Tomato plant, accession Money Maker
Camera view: bottom (45 deg); turntable rotation: 60 degrees
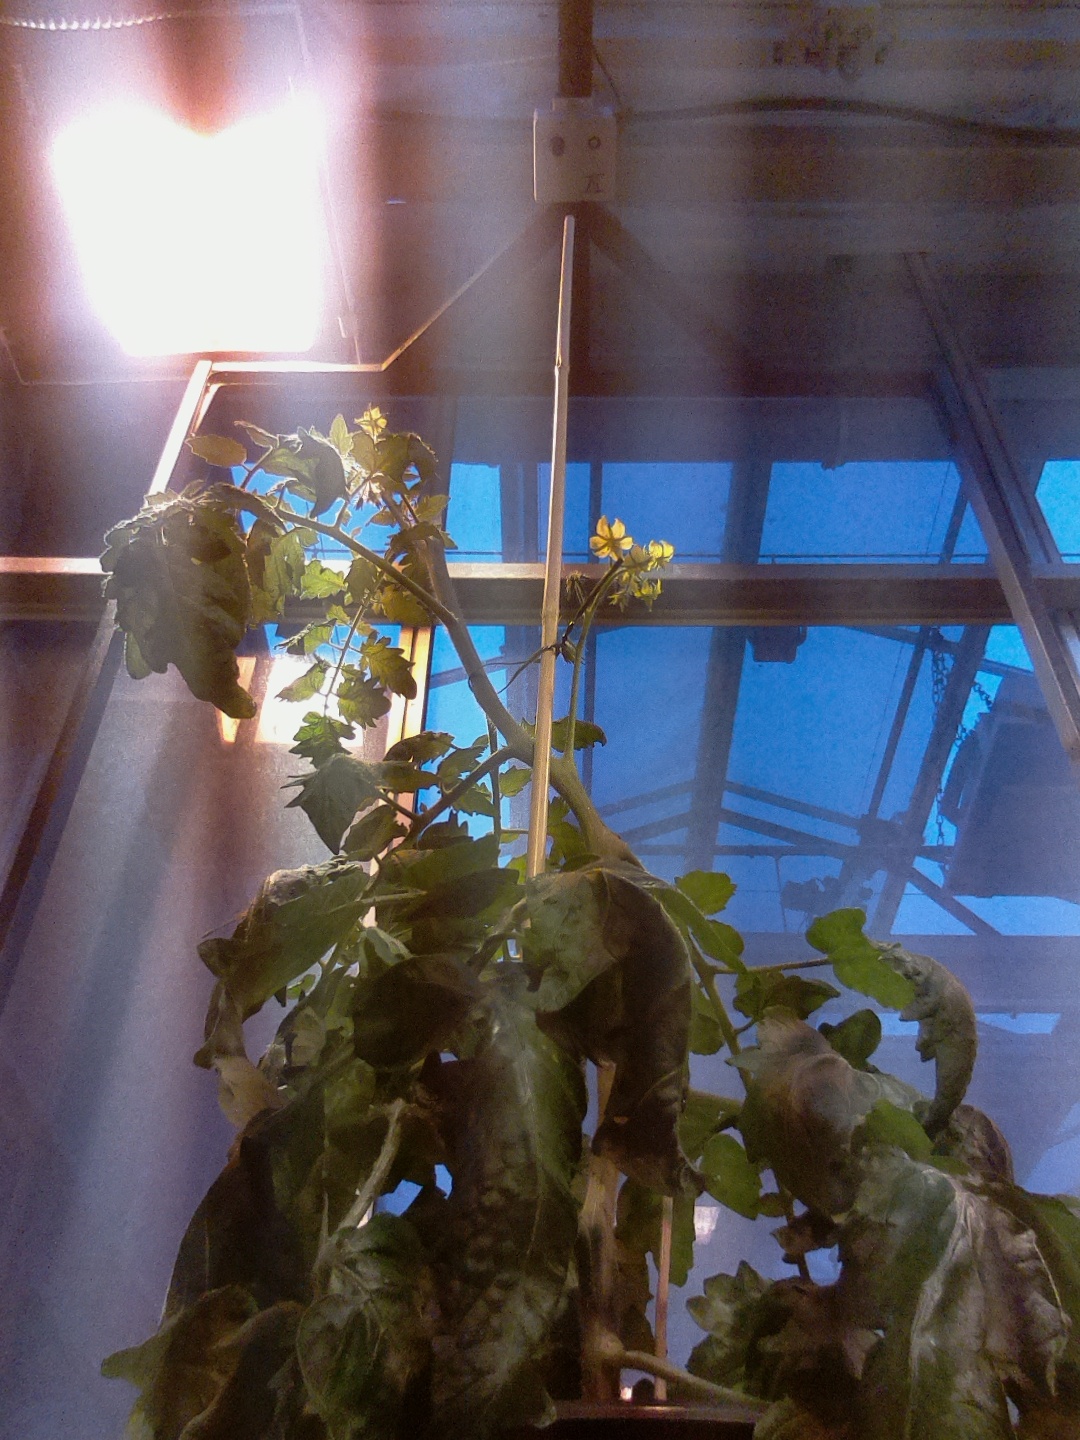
BBCH growth stage 66: Full flowering, 60%-70% of flowers open, more petals falling